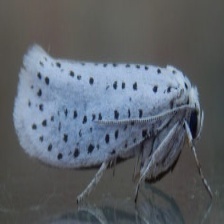
Species: BIRD CHERRY ERMINE MOTH